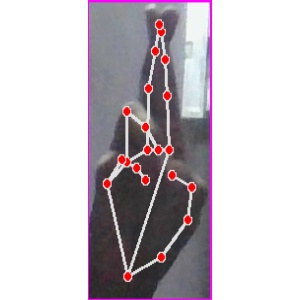
अक्षर: र